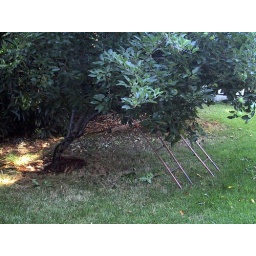
i crawled under the tree and lifted it off the ground with my legs to put the supports in place.